Albany Medical College

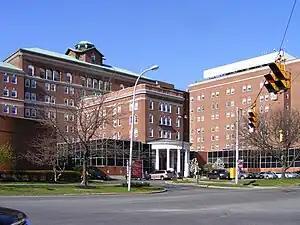
Albany Medical Center Hospital, a 734-bed Level-I Trauma Center contiguous with the medical college

There are multiple courses of study at the college with tracks that end in an MD degree, as well as a Graduate Studies program with the following departments: